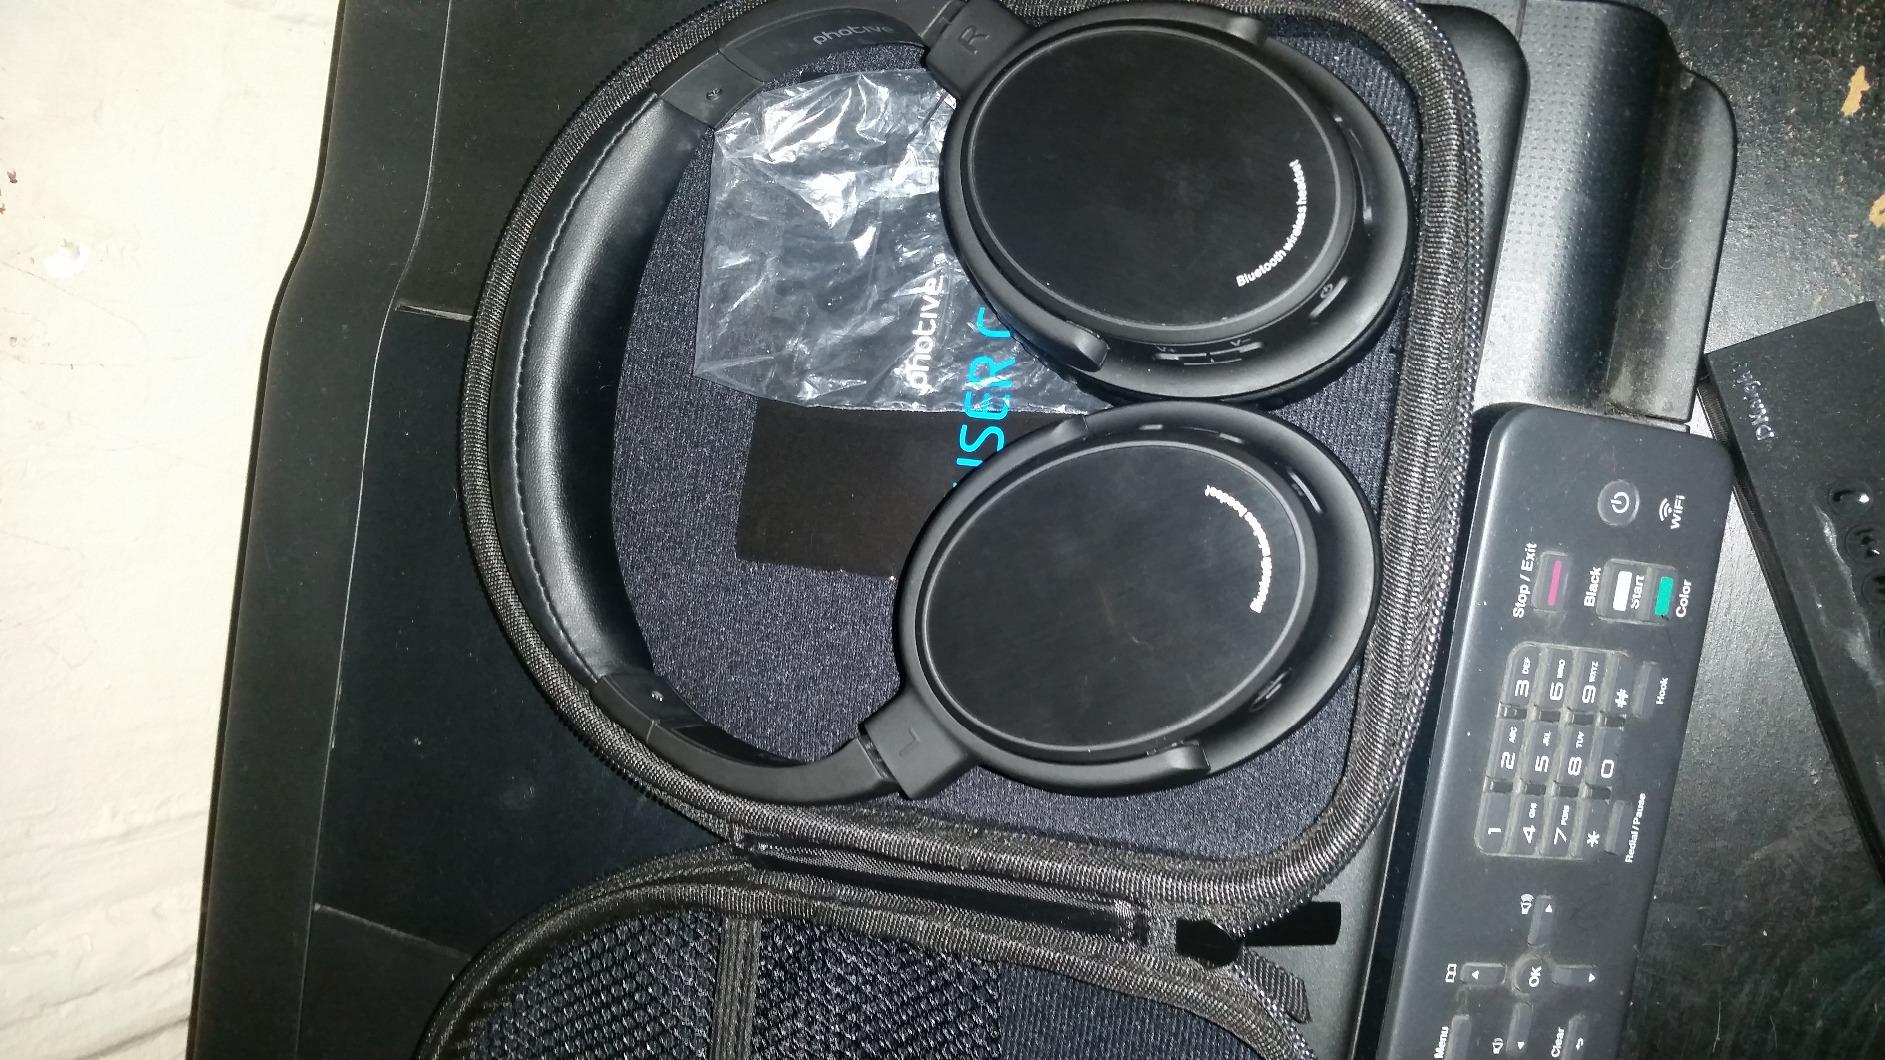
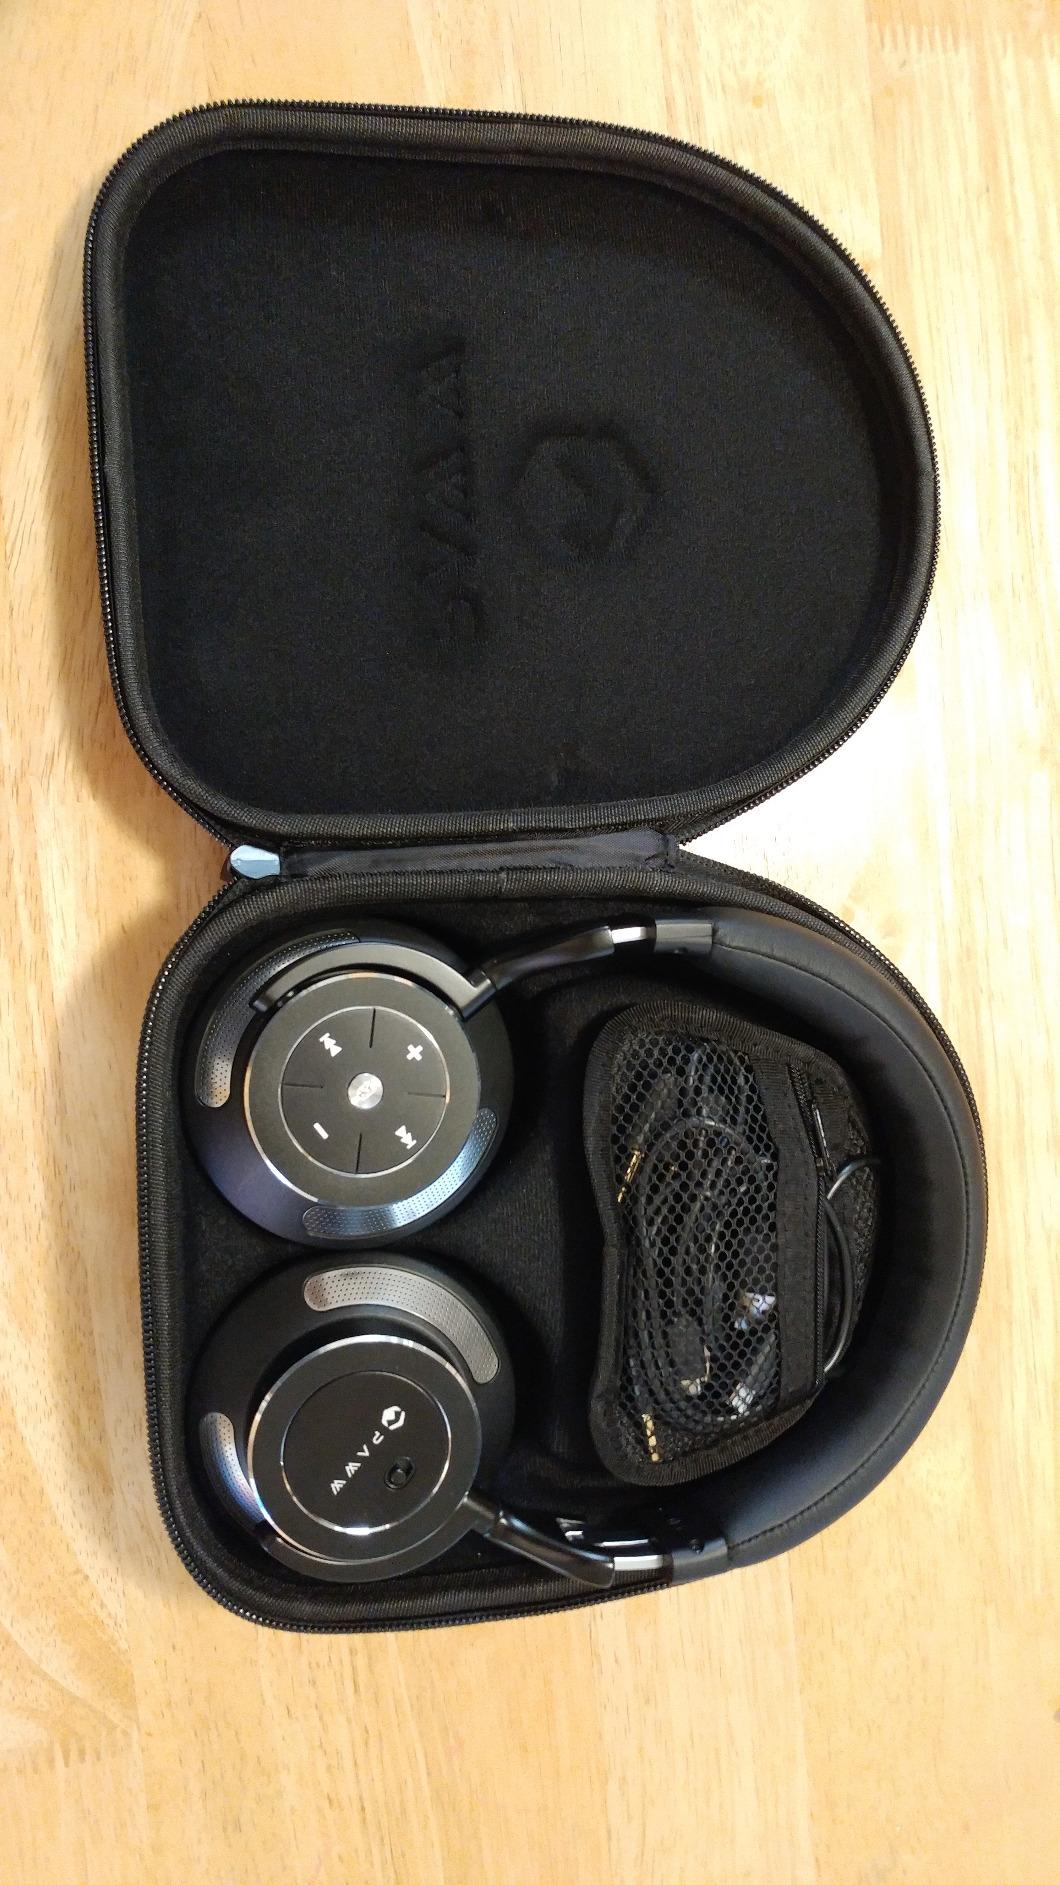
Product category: headphones
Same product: no